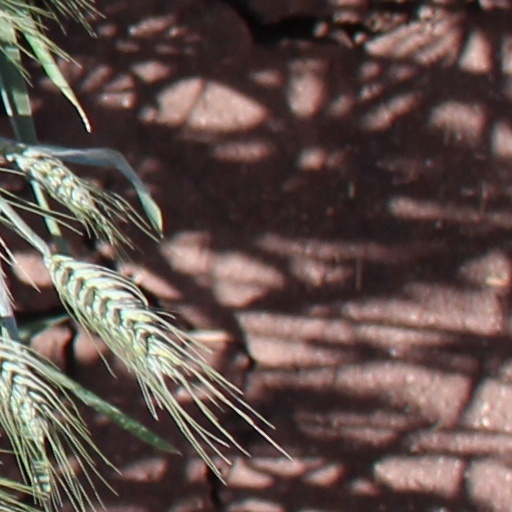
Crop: wheat